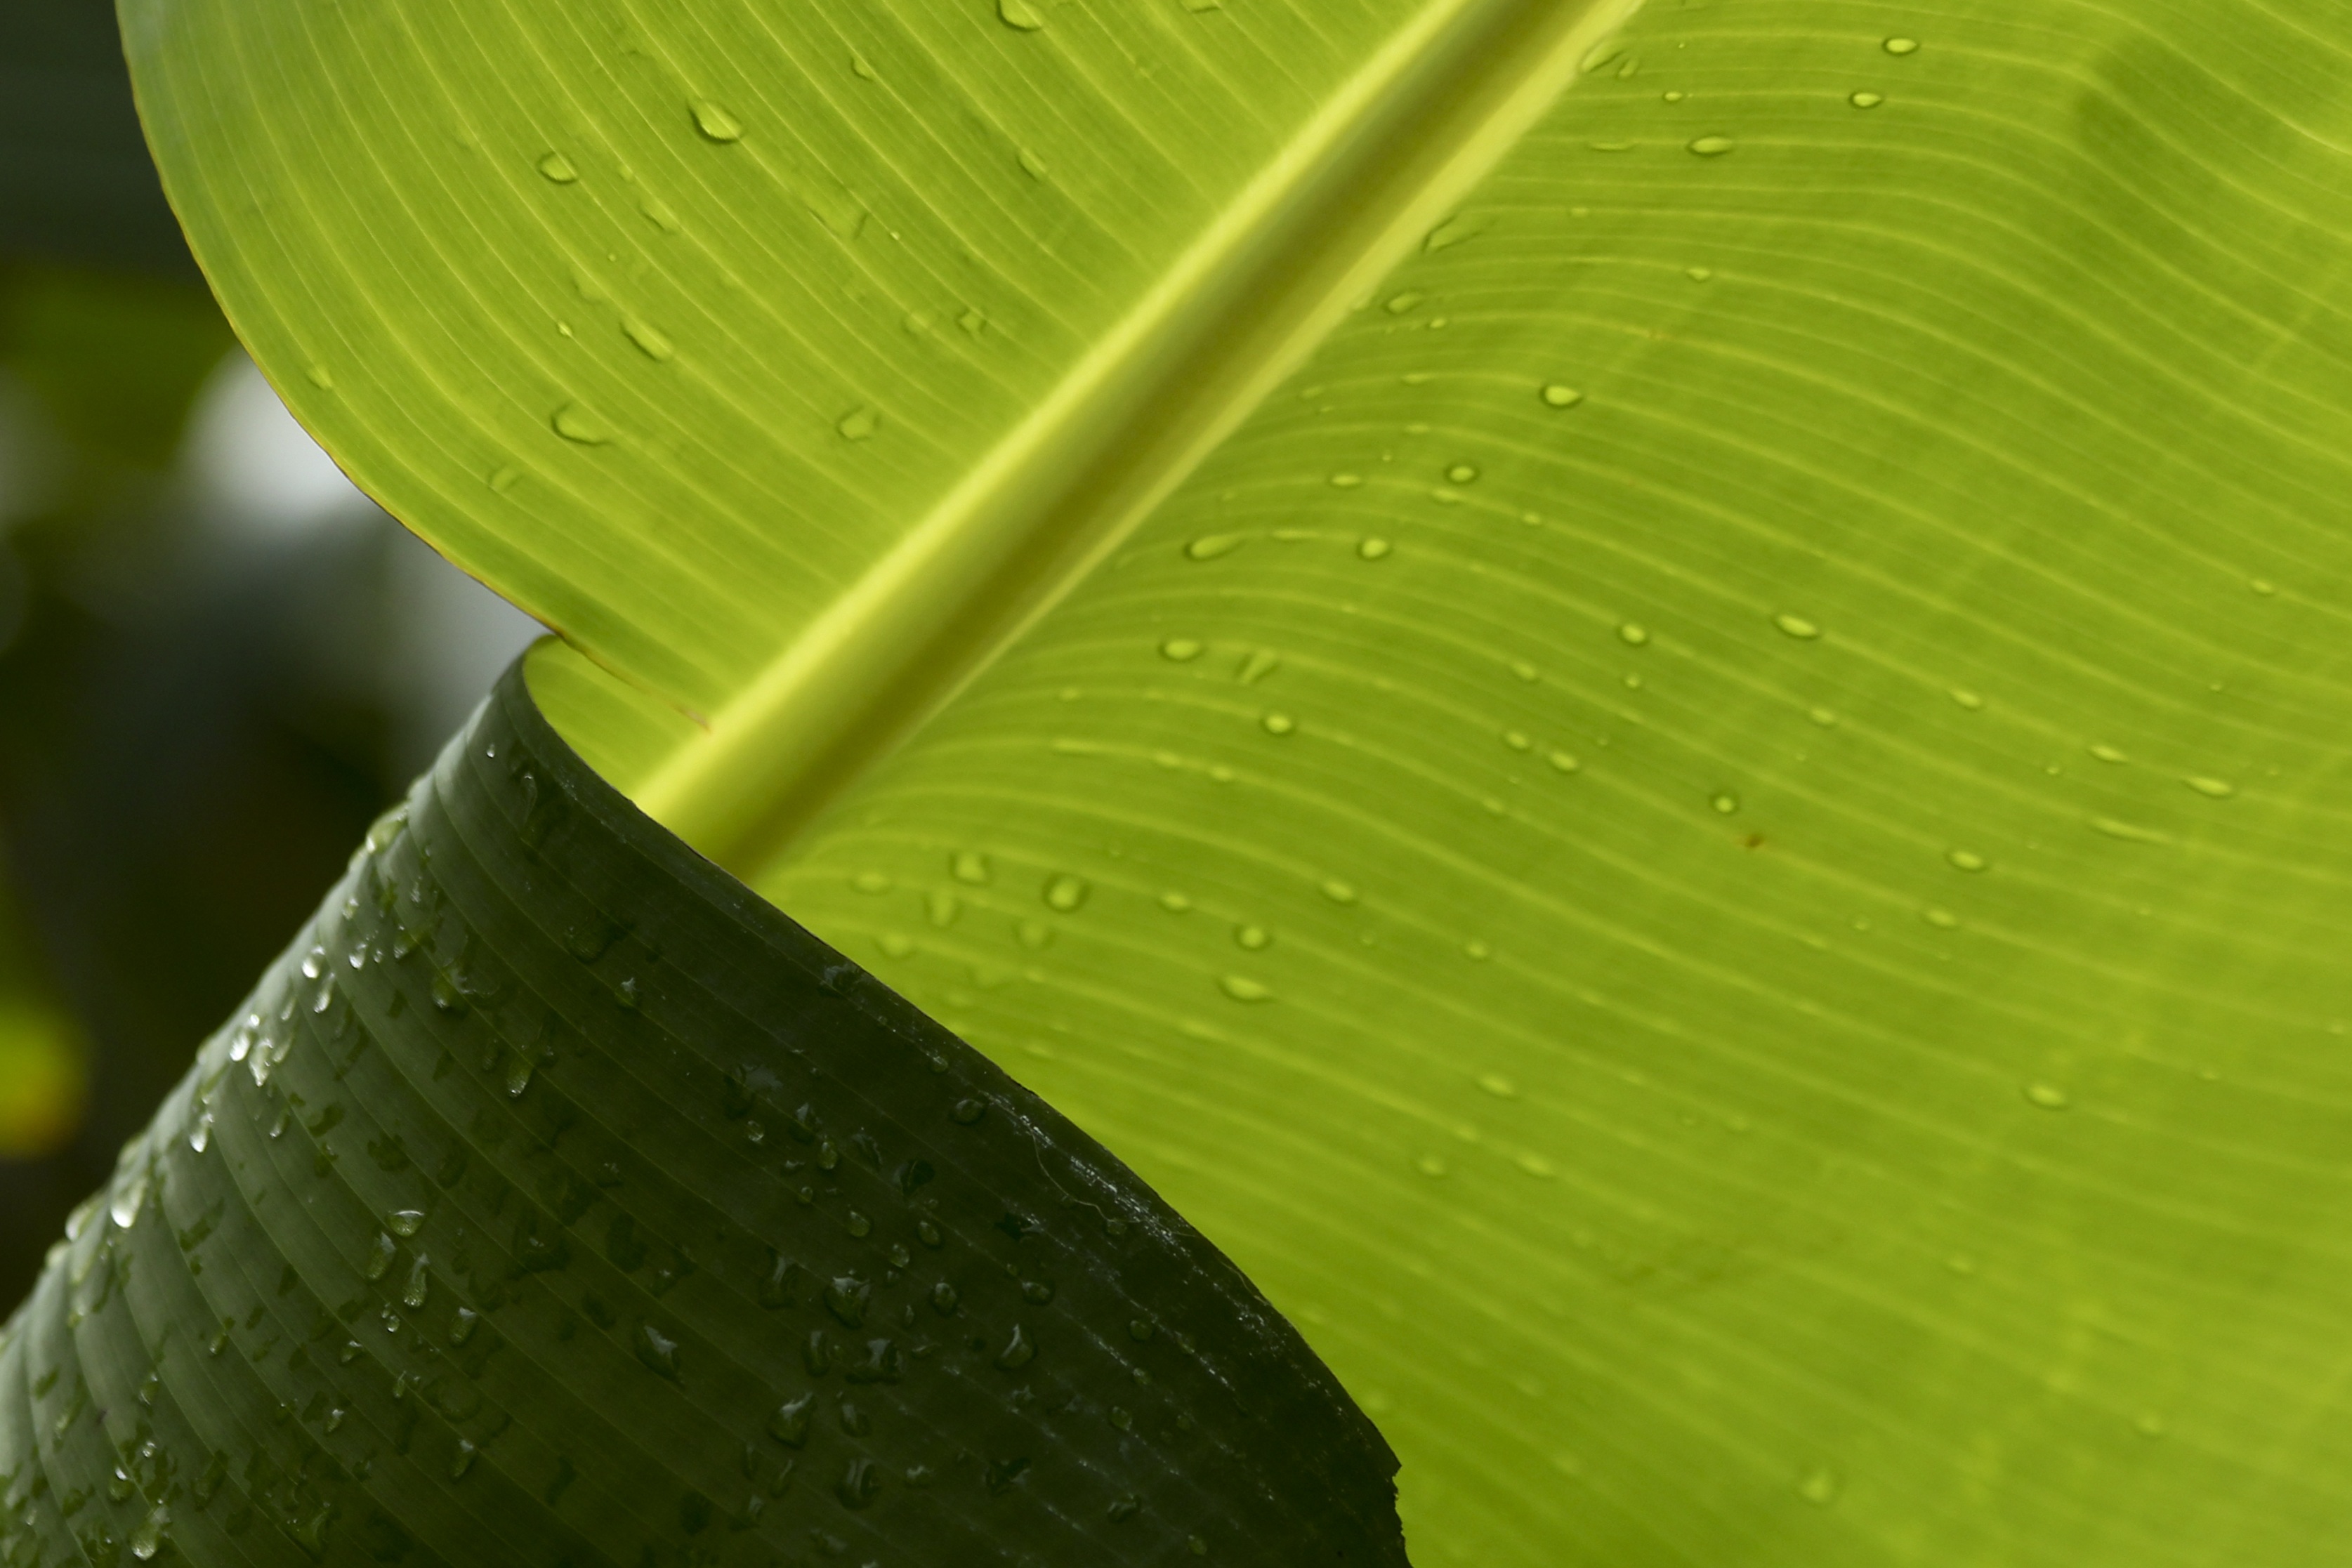
nature, grass, drop, plant, sunlight, leaf, flower, green, color, macro, yellow, banana, close up, torn, banana leaf, macro photography, plant stem, arecales